BK Racing

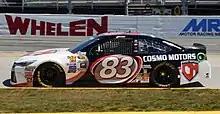
Matt DiBenedetto in the No. 83 at Martinsville Speedway in 2016.

In February 2015, the team announced that Camping World Truck Series driver Johnny Sauter would attempt the Daytona 500 in the car, with Doug Richert as crew chief. It was later revealed that Sauter would run a select number of races that don't interfere with his truck schedule. Former Joe Gibbs Racing development driver Matt DiBenedetto signed to drive the car beginning at Atlanta. Dustless Blasting, which sponsored the 23 car in two races in 2014, would return for all four restrictor plate races including the Daytona 500, as well as the spring Bristol and Charlotte races. DiBenedetto missed his first two attempts at Atlanta and Las Vegas, making his series debut at Phoenix finishing 35th. DiBenedetto ran solid at Bristol in April, qualifying 22nd and finishing 21st. Ultimately, Sauter did not return to the team; DiBenedetto would later apply for Rookie of the Year contention, and ran in the car every week from Atlanta to Homestead. In 33 starts, he had an average finish of 32nd, finishing 35th in driver points and second to Brett Moffitt for Rookie of the Year. The No. 83 rebounded to 37th in the owner points.